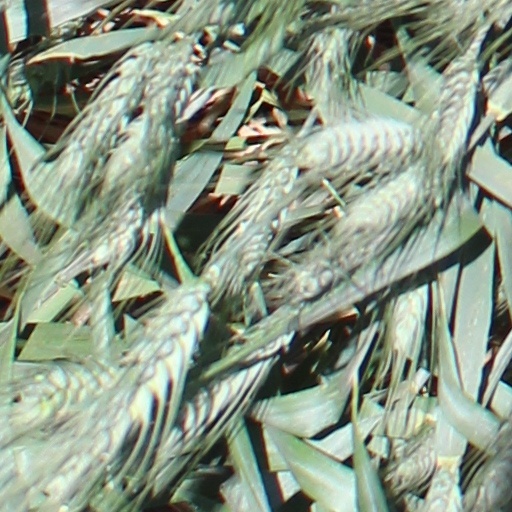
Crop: wheat